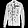
Label: Coat